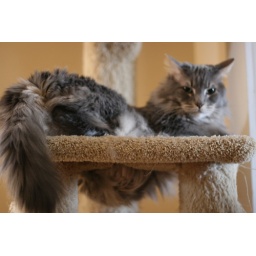
Basil loves to lay on his cat tree and drape his belly through the hole in this platform. ridiculous animal.